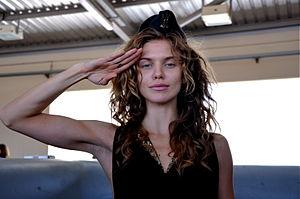
AnnaLynne McCord est une actrice américaine née le 16 juillet 1987 à Atlanta, en Géorgie.
Excision est un film d'horreur psychologique américain de Richard Bates Jr., sorti en 2012. C'est l'adaptation en long-métrage d'un court métrage du même réalisateur, sorti en 2008. Réalisé avec un budget minimal, il n'a eu qu'une sortie en salles limitée et s'est surtout fait remarquer dans des festivals de films d'épouvante.